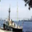
Label: ship